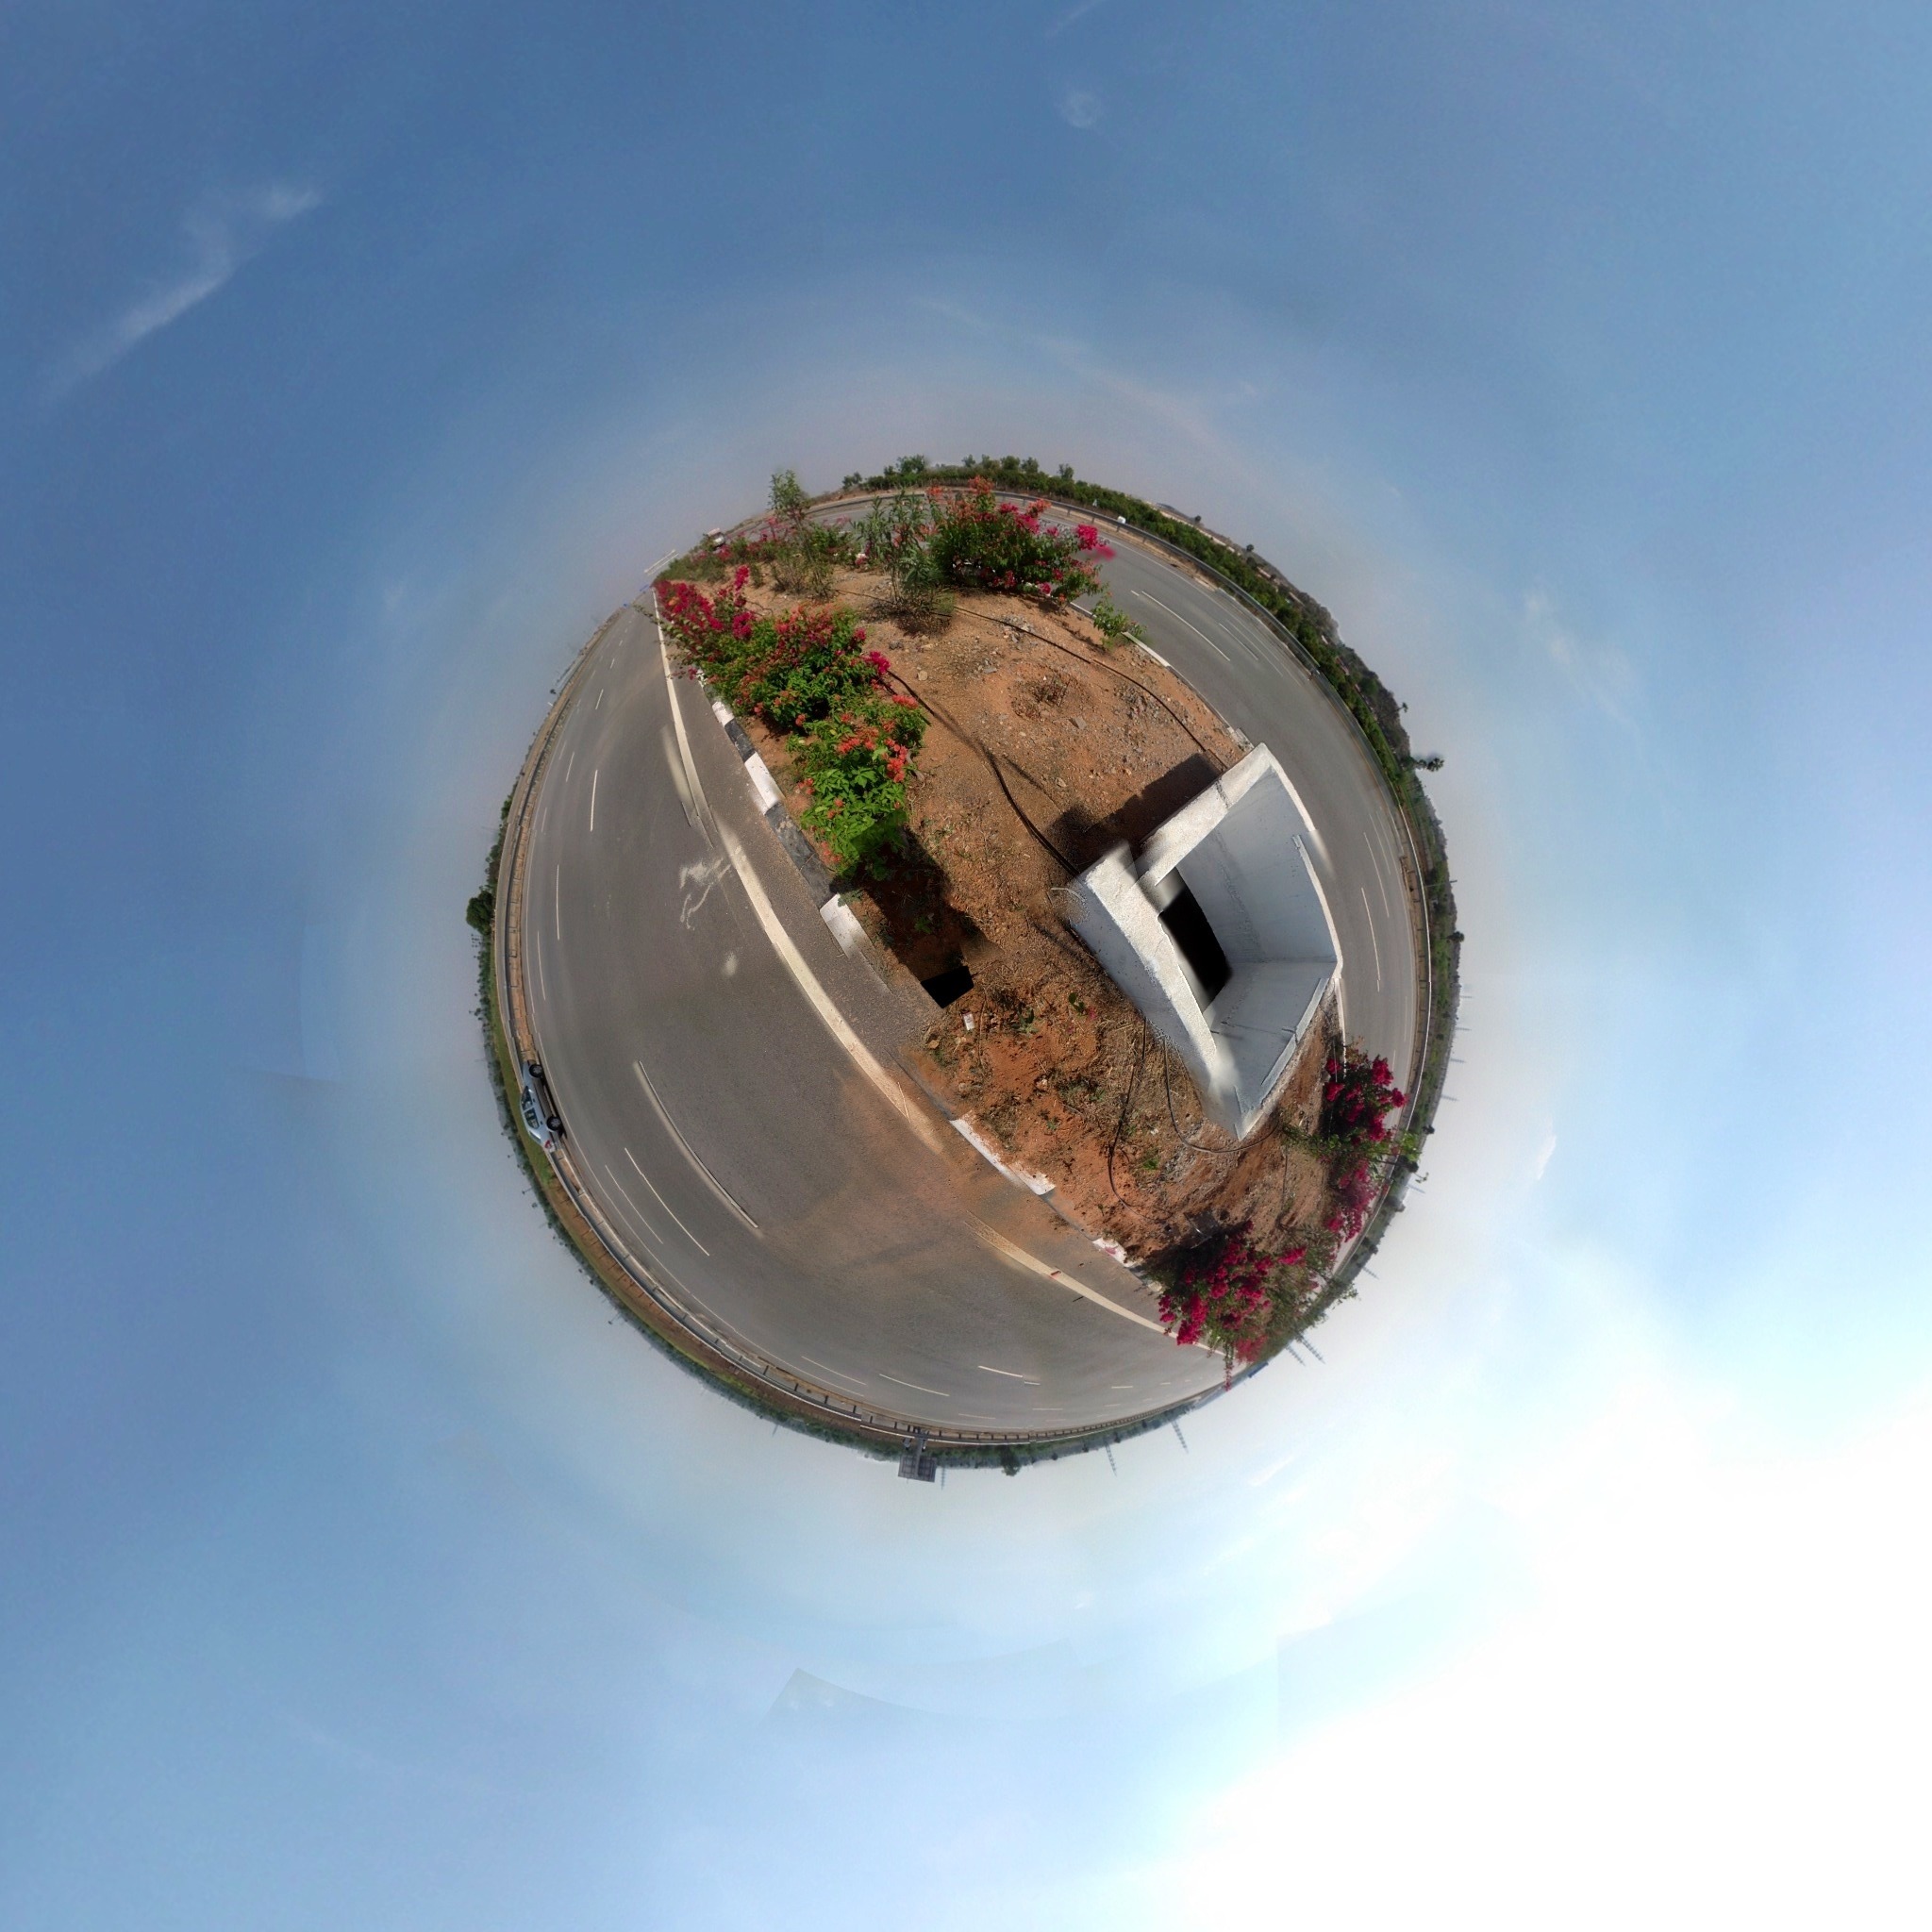
landscape, structure, road, car, automobile, reflection, vehicle, stadium, blue sky, roadway, sunny day, fisheye lens, atmosphere of earth, sport venue, cyclorama, earth kind